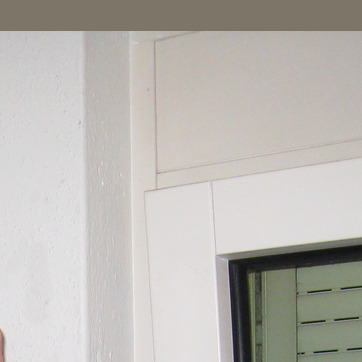
Material: painted